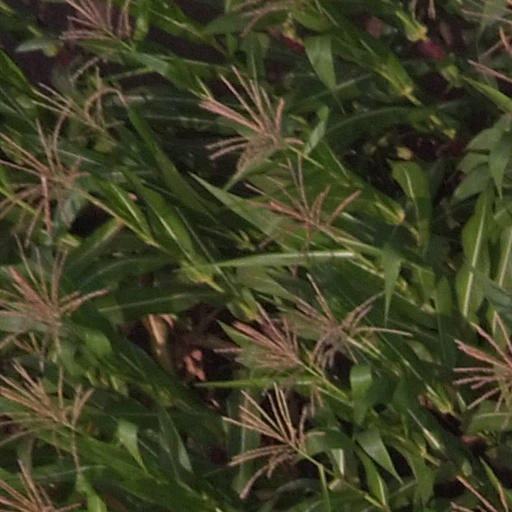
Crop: maize; corn